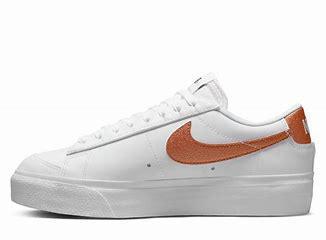
Brand: Nike
Model: Blazer Platform